New York City Subway nomenclature

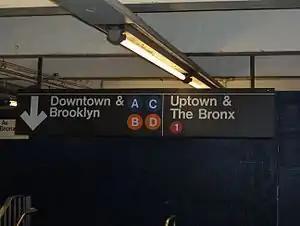
Signs for southbound ("Downtown & Brooklyn") and northbound ("Uptown & The Bronx") platforms at the 59th Street – Columbus Circle station

New York City Subway nomenclature is the terminology used in the New York City Subway system. The modern system was constructed and operated by multiple companies, which were unified into a single system in 1940. The process of integrating multiple systems, as well as over a century of service changes, have led to a complexity of conventions around station naming, directionality and the routes themselves. In particular, the New York City Subway distinguishes between "lines", or individual sections of subway, and "services", or train routes. Services are represented visually by grouped, color coded "service bullets", which have changed significantly over time.